Swabians

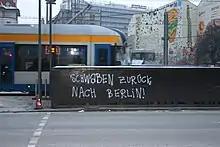
"Swabians, go back to Berlin", Leipzig graffiti

Significant numbers of Swabians moved to Berlin following the city's reinstatement as German capital in 2000.